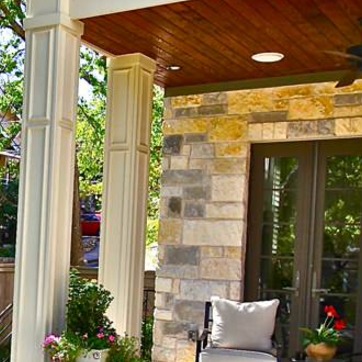
Material: stone